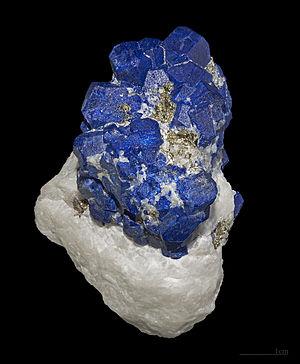
Lazurite Provenance
Les pierres fines sont des pierres gemmes non classées parmi les quatre pierres précieuses. Bien que parfois appelées semi-précieuses, ce terme est interdit dans le commerce, en France, par un décret du 14 janvier 2002.
La lazurite regroupe sous cette dénomination les tétramorphes de (Na, Ca)₈(AlSiO₄)₆(SO₄, S, Cl, OH)₂. La lazurite est un des constituants bleus du lapis-lazuli. C'est l'un des minéraux les plus anciennement extraits au monde, on date sa première exploitation à plus de 6 000 ans en Afghanistan.
Le lapis-lazuli est une roche métamorphique, contenant des silicates du groupe des feldspathoïdes.